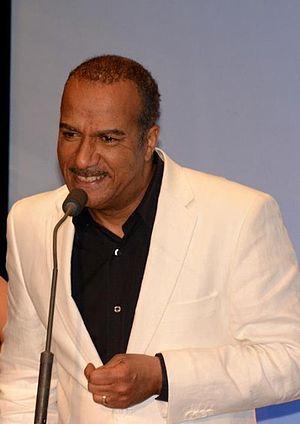
Pascal Légitimus à la cérémonie des prix Lumières 2014
Pascal Légitimus, né le 13 mars 1959 à Paris, est un humoriste, acteur, scénariste, réalisateur et producteur du cinéma français.
Cet article présente les épisodes de la première saison de la série télévisée Accusé.